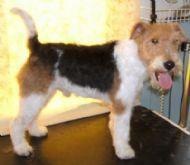
wire-haired_fox_terrier